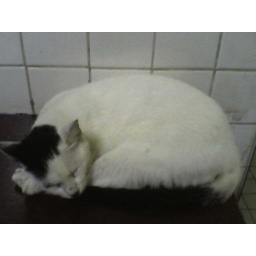
Resident cat in the girls' bathroom at the Shopping Center, UP Diliman. Didn't stir one bit. Maybe she's tired.